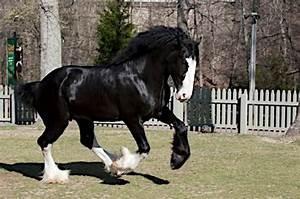
horse